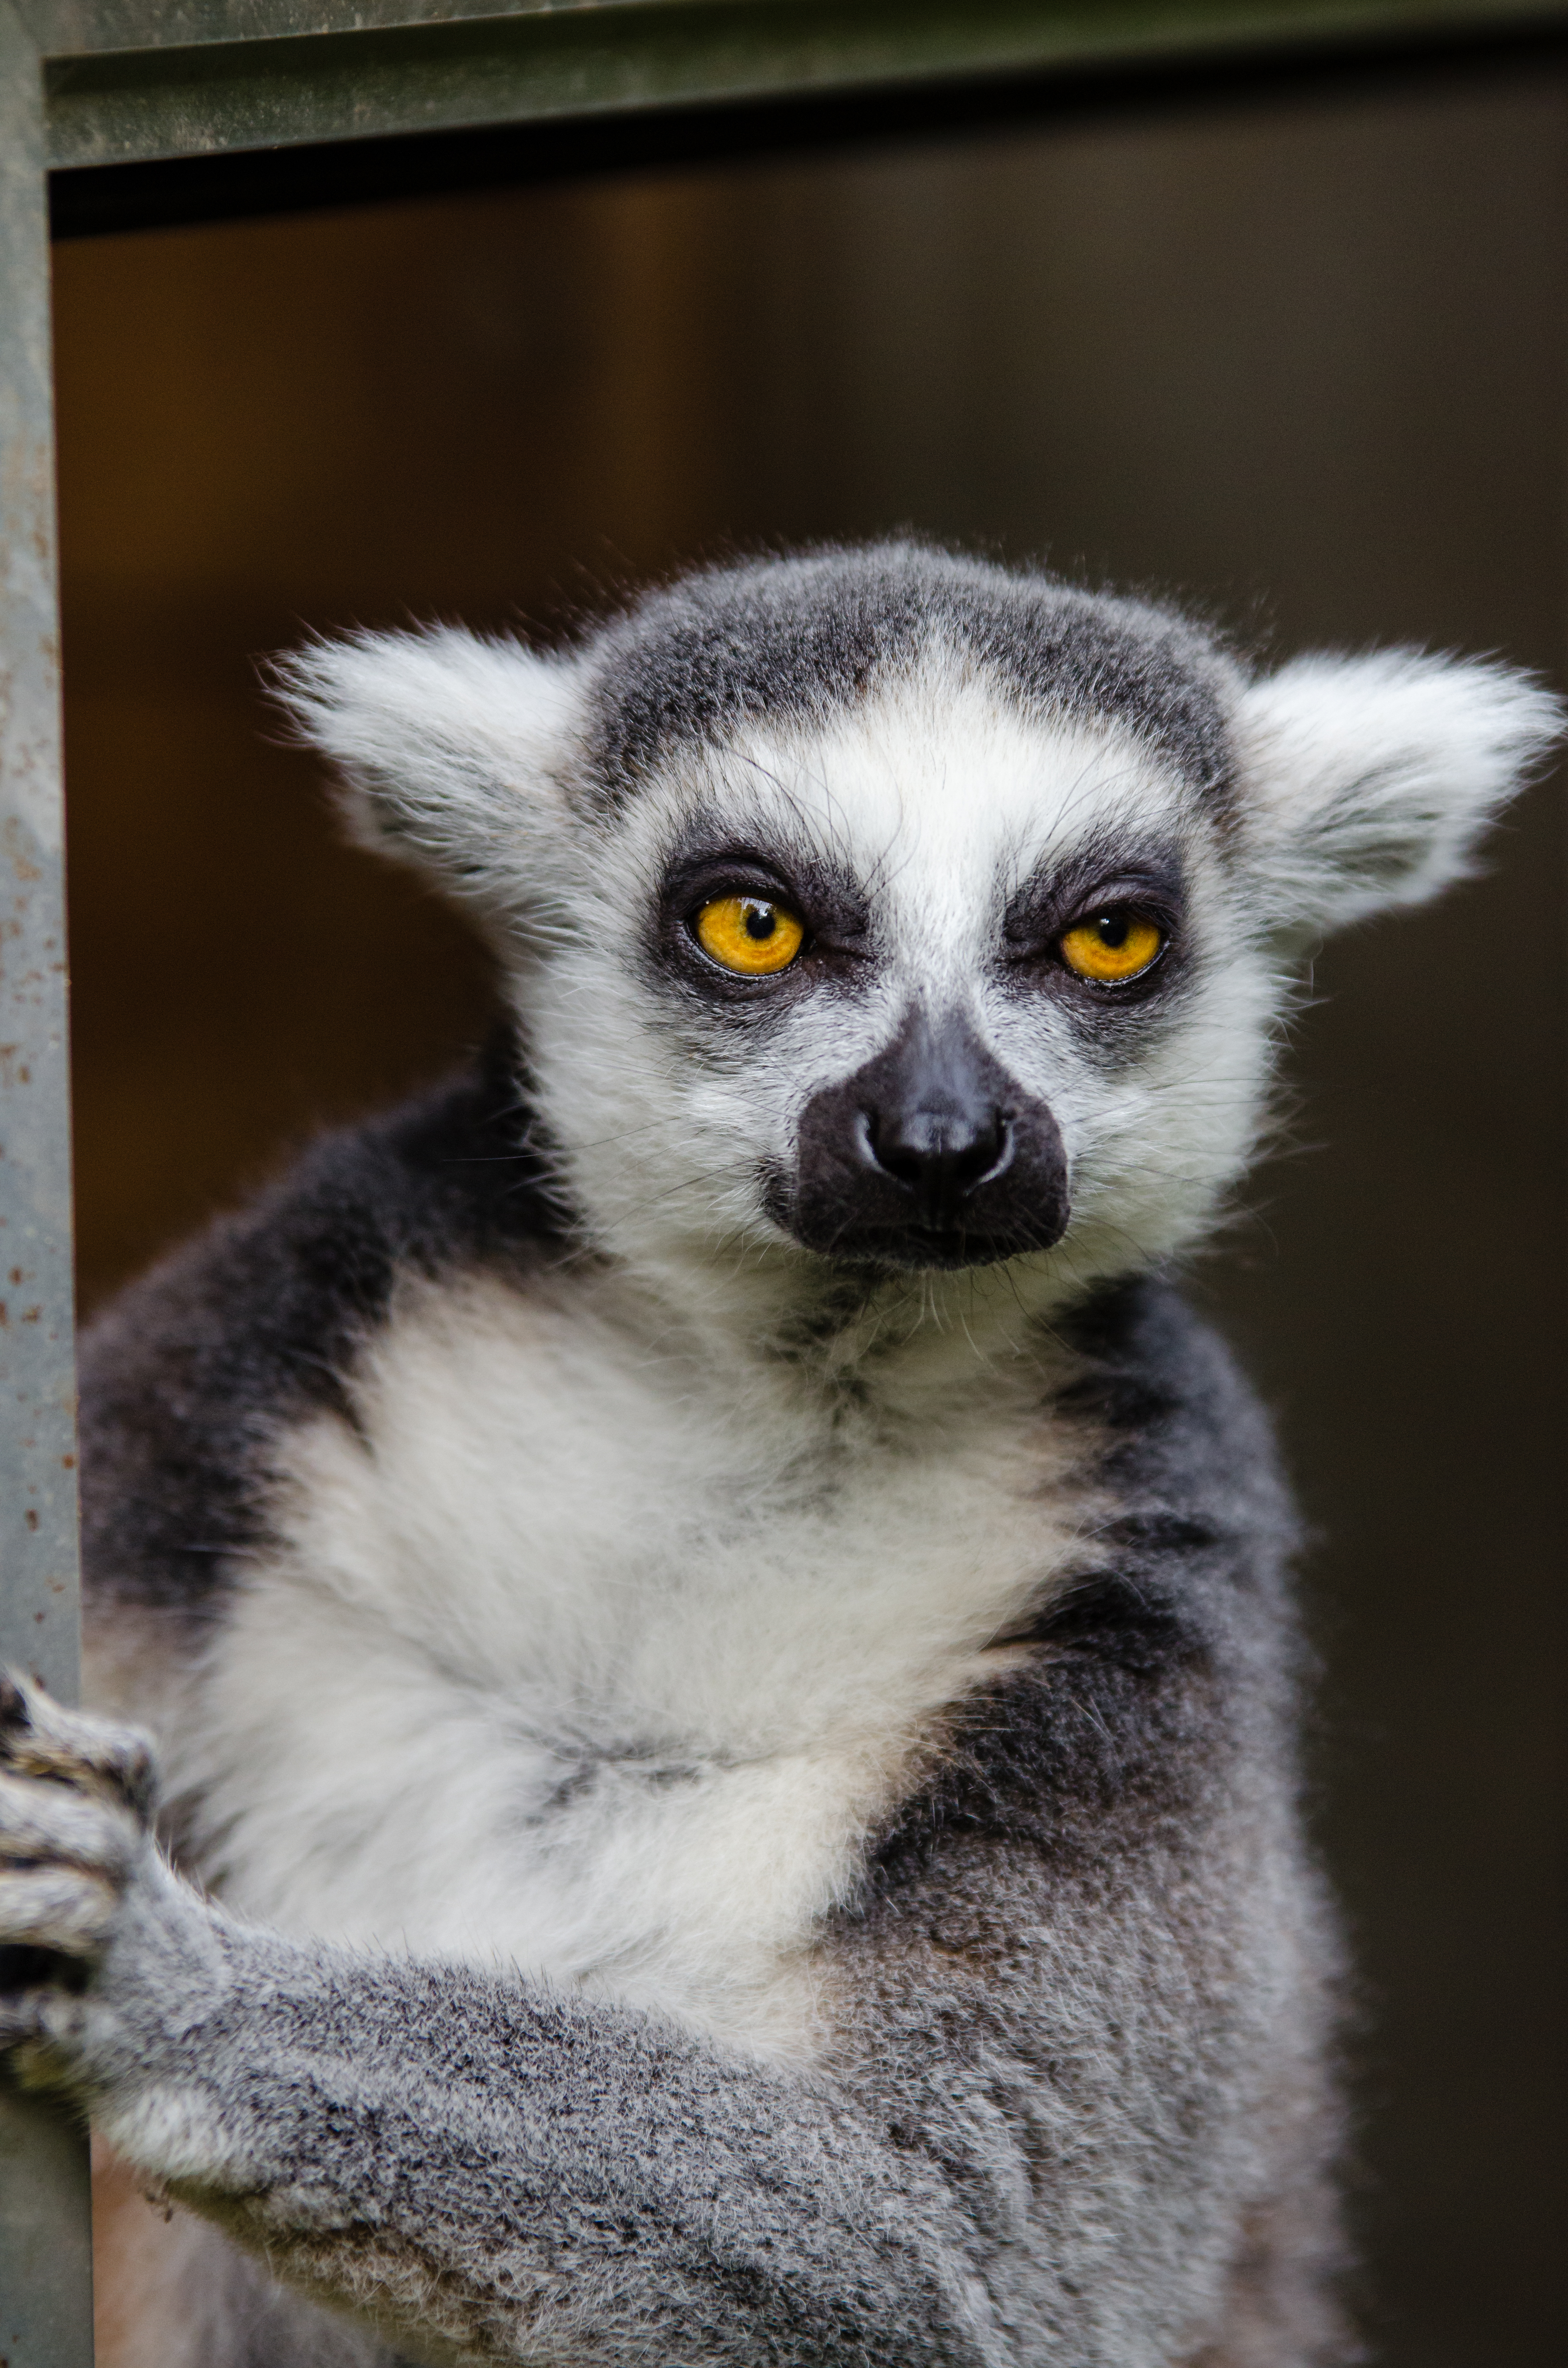
wildlife, mammal, fauna, primate, close up, whiskers, vertebrate, lemur